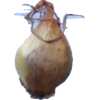
Label: onion